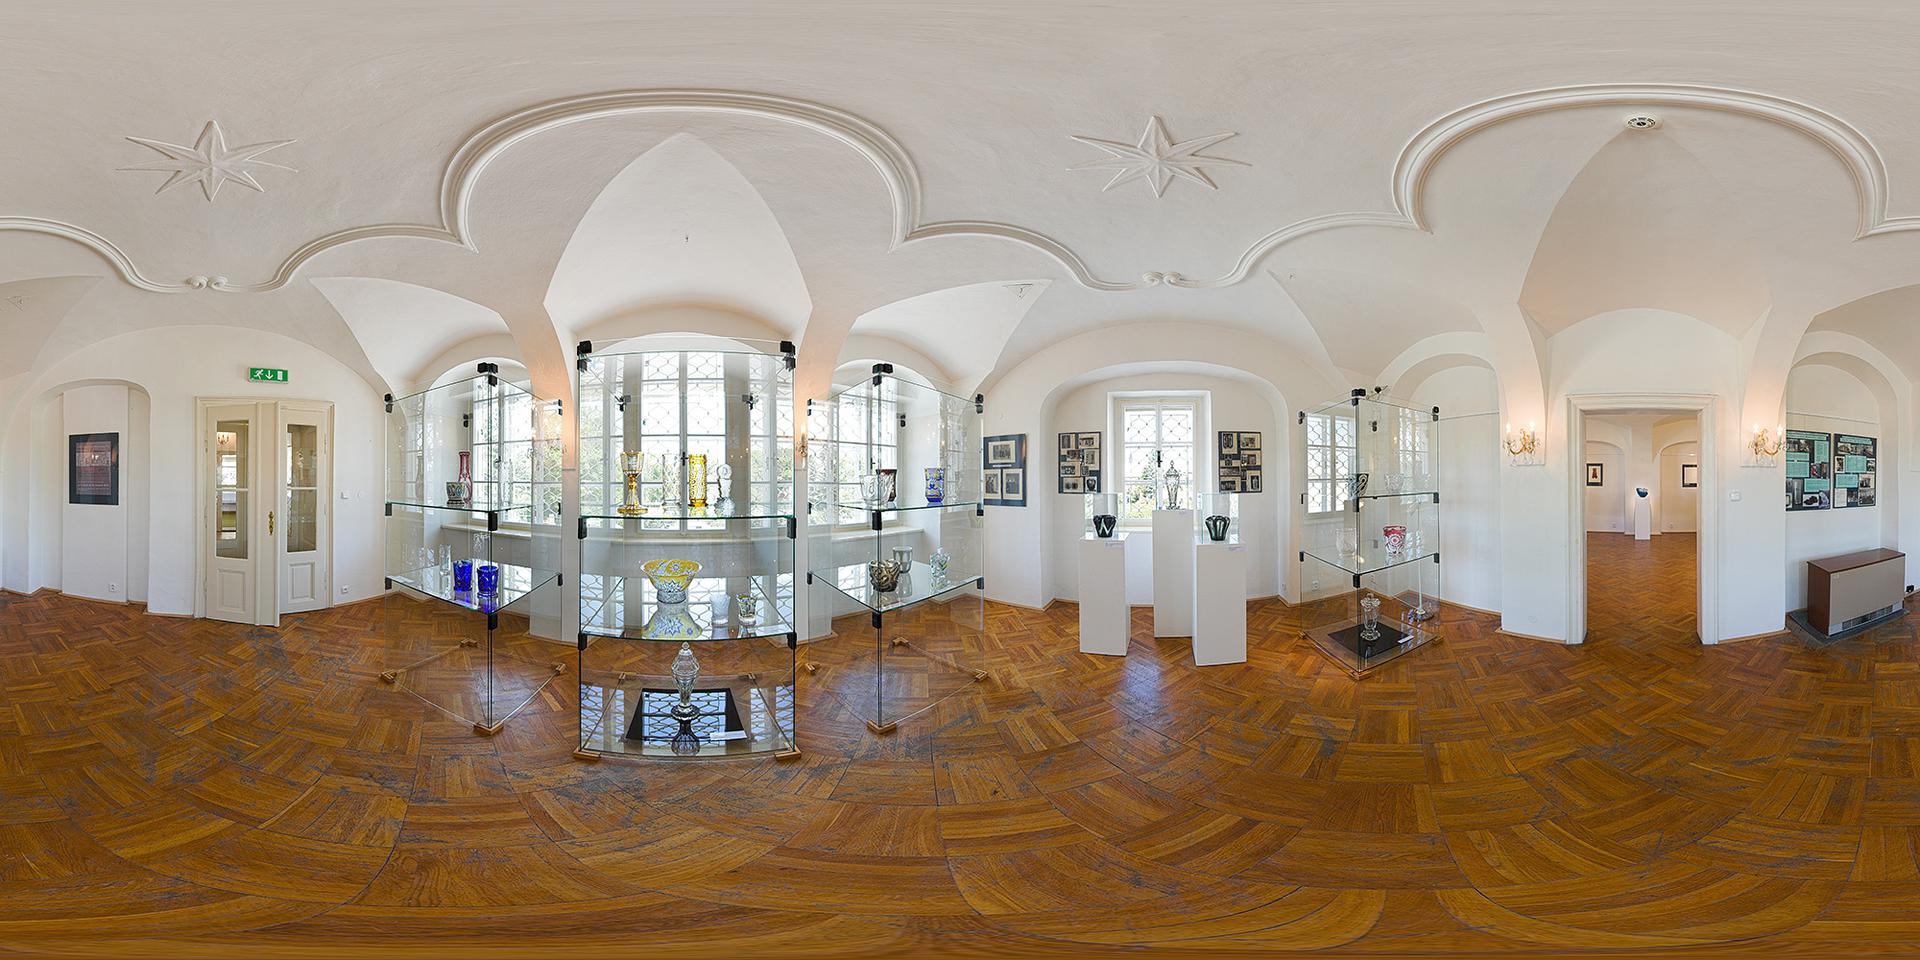
Referred object: the small blue glass vase on the display shelf

Referred object: the tall yellow vase